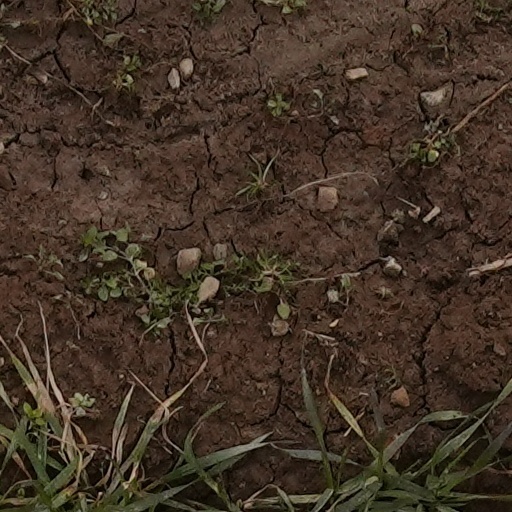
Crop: wheat